Chuck Taylor All-Stars

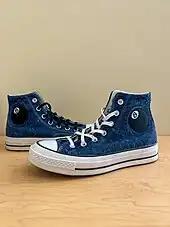
Converse X Stüssy

On July 28, 2015, Converse released the Chuck Taylor All Star II. This shoe differed from the standard, modern version of the Chuck Taylor All Star in several ways, including a thicker canvas; a higher rubber midsole and foxing that was similar in size to the All Star '70, but it had lighter weight rubber; a thicker Lunarlon cushioning; a slightly smaller toe cap; two elastic bands at the base of the tongue, to avoid slippage to the sides; a sewn-on ankle patch on the high-tops; a two-piece rubber bottom sole versus the three piece sole on the modern All Stars; a heel patch with 3D letters versus a flat one on the modern All Star version.